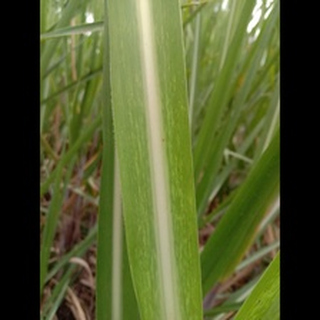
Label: sugarcane_mosaic